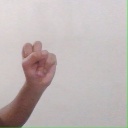
अक्षर: स